Timeline of the 2013 North Indian Ocean cyclone season

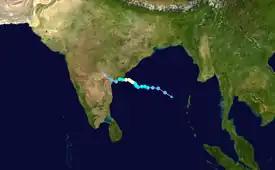
Track of Cyclone Helen according to the SaffirSimpson wind scale

00:00 UTC (5:30 a.m. IST) at The IMD reports that Cyclonic Storm Helen has intensified into a severe cyclonic storm.